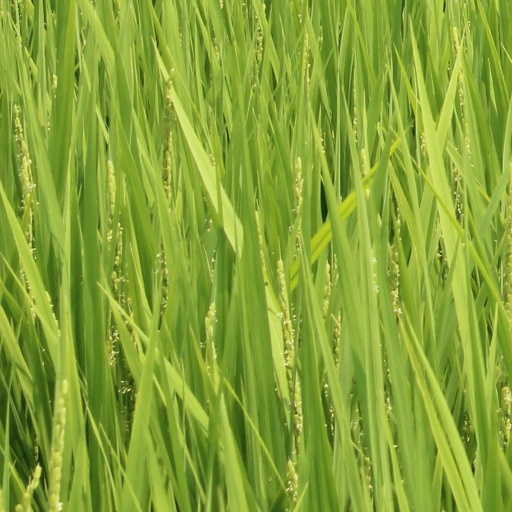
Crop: rice